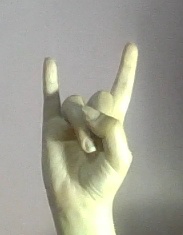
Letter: la